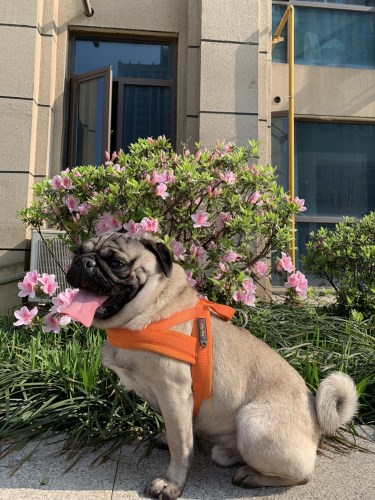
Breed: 798-n000130-pug